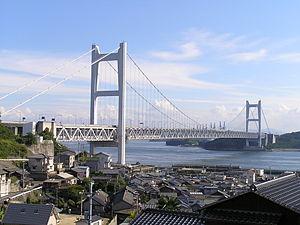
Cette liste des ponts suspendus ayant les plus longues travées recense les ponts suspendus présentant des portées supérieures à 600 m, classées par ordre décroissant de longueur. Cet indicateur de classement est le plus couramment utilisé pour hiérarchiser les ponts suspendus. Si un pont a une longueur de travée supérieure à un autre, ce n'est pas pour autant que sa longueur de rive à rive ou d'ancrage à ancrage est supérieure à celle de celui-ci. Néanmoins la longueur de la travée principale est souvent en corrélation avec la hauteur des pylônes et la complexité pour la conception et le calcul de l'ouvrage.
Les 100 paysages du Japon (ère Shōwa) constituent une liste de célèbres sites pittoresques au Japon. Les cent paysages ou vues ont été sélectionnés avec un ensemble de huit vues et vingt-cinq sites gagnants en 1927, une année après que Hirohito est devenu Empereur. Le but de la sélection est de « refléter le nouveau goût de la nouvelle ère ». L'initiative a été parrainée par le Tokyo Nichi Nichi Shimbun et le Osaka Mainichi Shimbun.
Le Grand pont de Seto est un complexe de ponts à deux niveaux reliant les départements d'Okayama et de Kagawa à travers une série de cinq petites îles au Japon, il intègre la voie express Seto-Chūō parmi les trois situées entre les îles de Honshū et Shikoku.
Cet article a pour vocation de présenter une liste de ponts remarquables du Japon, tant par leurs caractéristiques dimensionnelles, que par leur intérêt architectural ou historique.